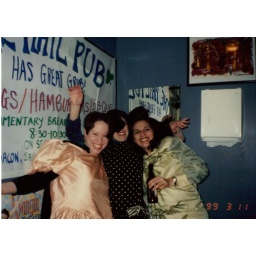
Bean, Heather and Violet playing dress up in teh bathroom at the Rail.